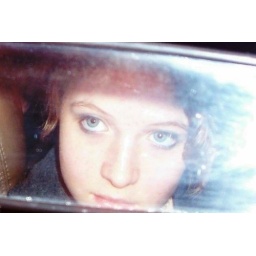
This is picture of a reflection in the rear view mirror in my car